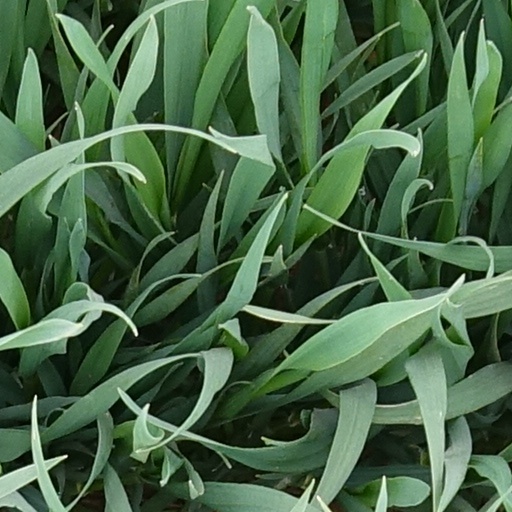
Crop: wheat